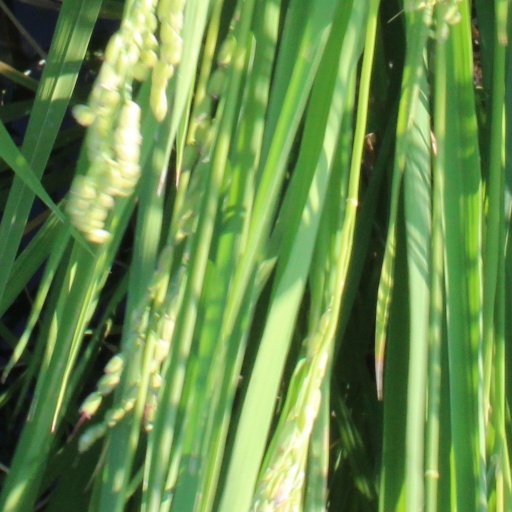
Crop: rice